Miss World 1976

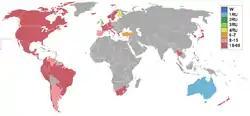
Countries and territories which sent delegates and results for Miss World 1976

Miss World 1976 was the 26th edition of the Miss World pageant, held on 18 November 1976 at the Royal Albert Hall in London, United Kingdom. The winner was Cindy Breakspeare from Jamaica. She was crowned by Miss World 1975, Wilnelia Merced of Puerto Rico. Runner-up was Karen Jo Pini representing Australia, third was Diana Marie Roberts Duenas from Guam, fourth was Carol Jean Grant of United Kingdom, and fifth was Merja Helena Tammi from Finland.